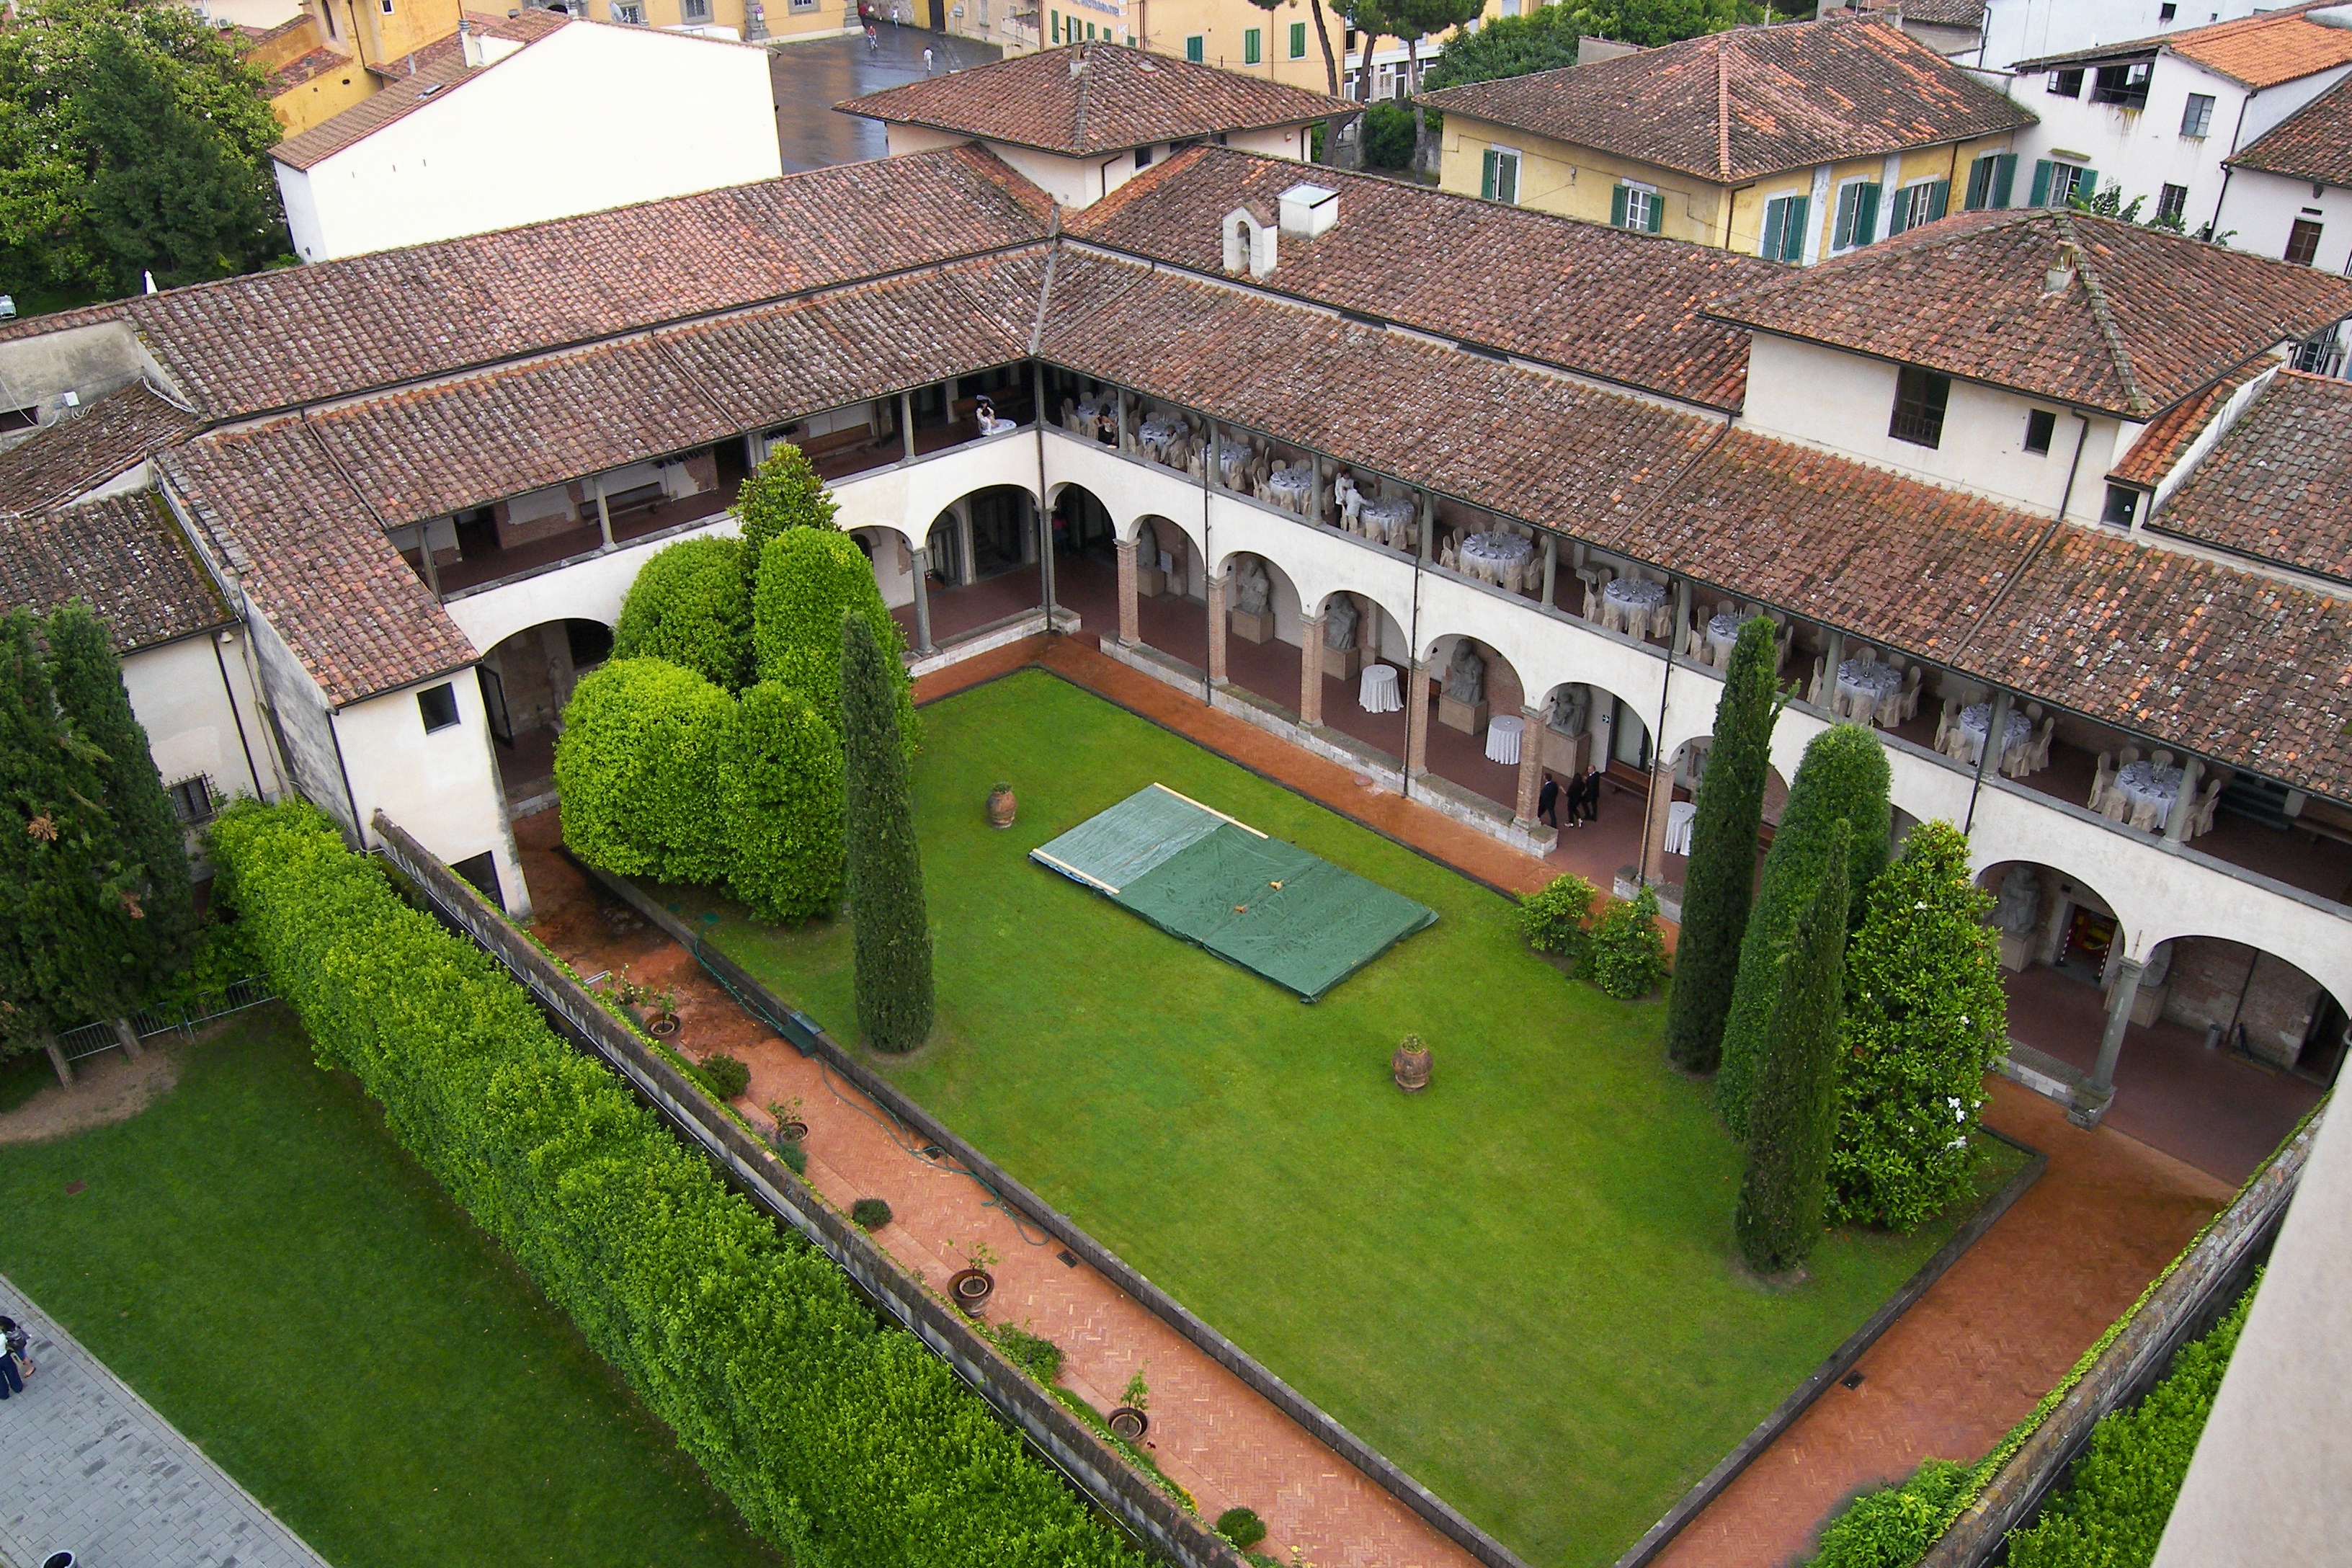
architecture, villa, mansion, house, building, home, green, square, backyard, facade, property, garden, inside, courtyard, resort, pisa, estate, yard, hacienda, neighbourhood